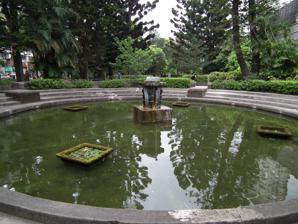
Building: Beitou Park
Country: Taiwan
Year built: 1913
Park in Beitou, Taipei, Taiwan Beitou Park 北投公園 Type park Location Beitou , Taipei , Taiwan Coordinates 25°08′11.4″N 121°30′22.8″E / 25.136500°N 121.506333°E / 25.136500; 121.506333 Area 6 hectares Established 1913 Public transit access Xinbeitou Station The Beitou Park ( traditional Chinese : 北投公園 ; simplified Chinese : 北投公园 ; pinyin : Běitóu Gōngyuán ) is a park in Beitou District , Taipei , Taiwan . History The park was created in 1913 during the Japanese rule of Taiwan , making it the third oldest park in Taipei and the first hot spring park on the island. It was constructed to welcome the visit of Prince Hirohito to Taiwan . The construction included the overhaul works of the area around it into the park. Soon later, a water fountain was constructed at the center of the park. Years later, the downspouts were removed from the park but was then restored in 2013 by the Taipei City Government . Geography The park spans over an area of six hectares [14.8 acres] and is located along the Beitou River. The park features the Beitou Hot Spring Museum and Taipei Public Library Beitou Branch . It also has five small waterfalls with hot springs. Transportation The park is accessible within walking distance east of Xinbeitou Station of Taipei Metro . See also List of parks in Taiwan References